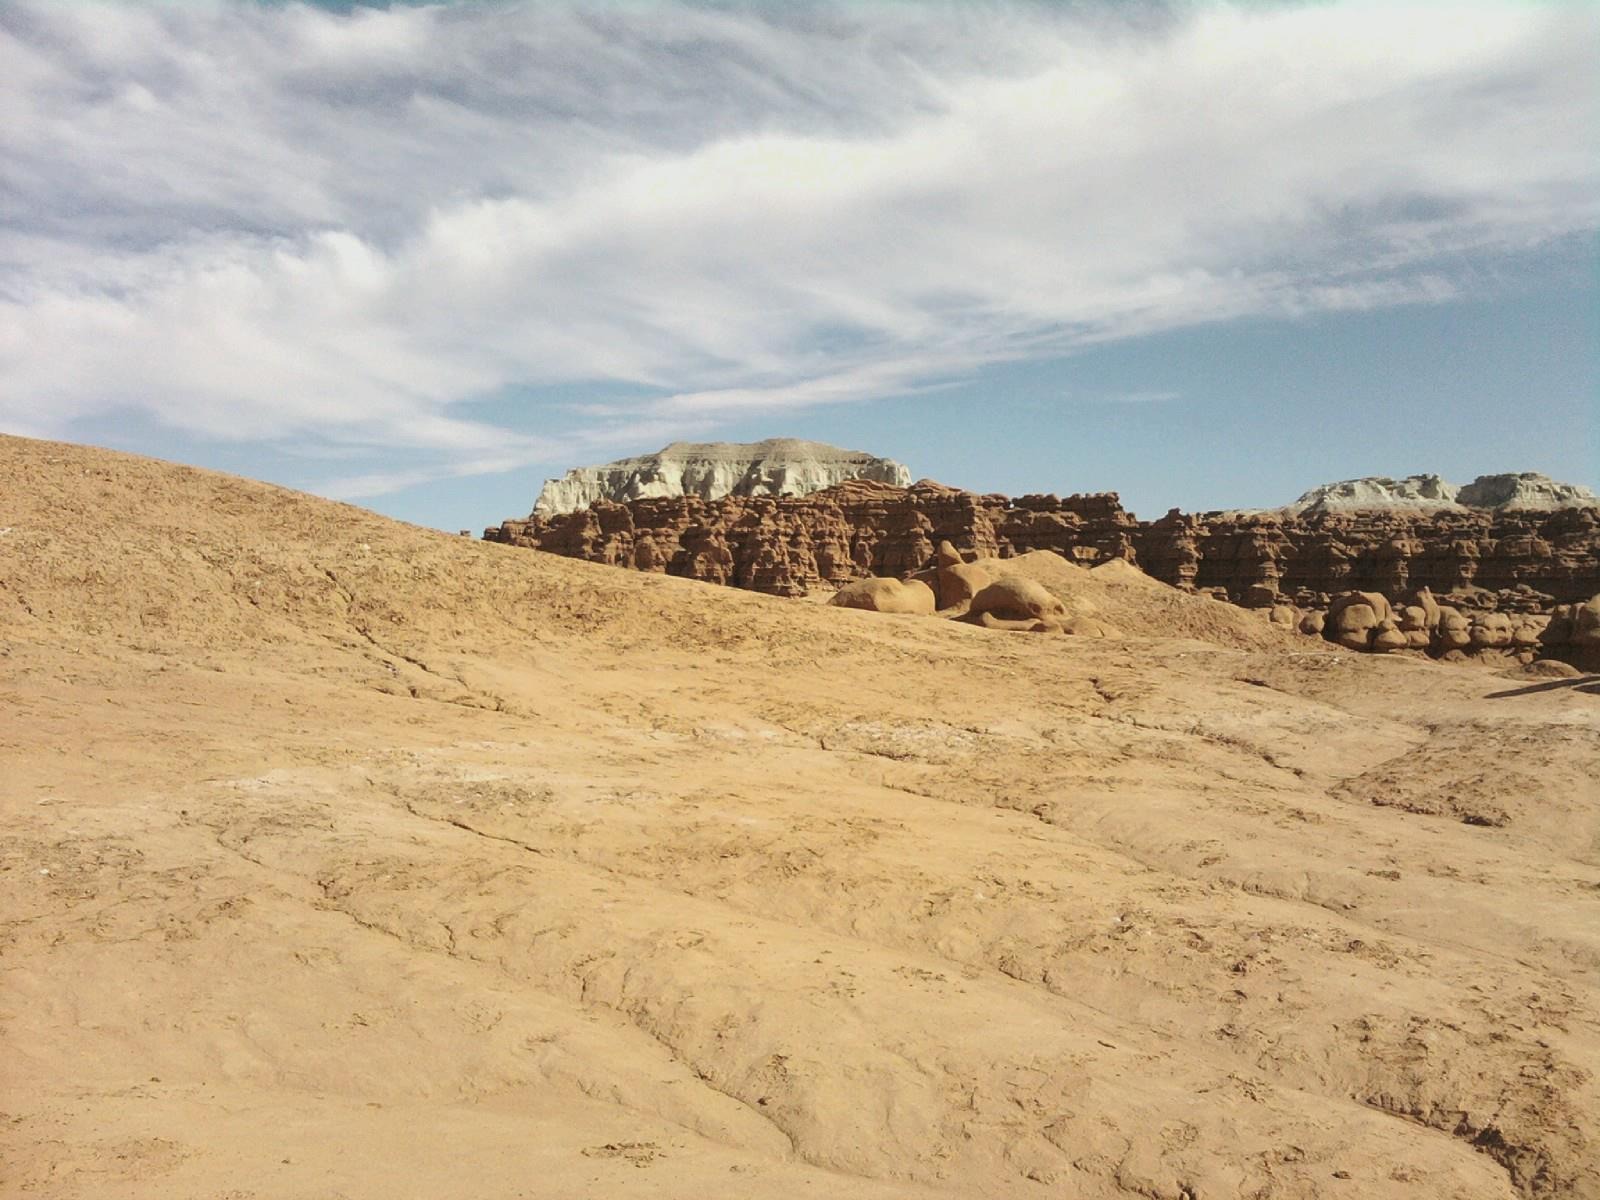
landscape, sand, rock, hill, desert, valley, park, soil, geology, badlands, plateau, habitat, ecosystem, wadi, steppe, landform, natural environment, geographical feature, aeolian landform, gombling valley state park